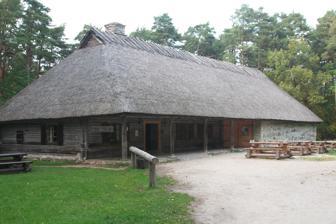
Building: Kolu Inn
Country: Estonia
Year built: 1840
Inn in Estonia; later relocated to Estonian Open Air Museum The Kolu Inn Reassembling the Kolu Inn in 1972 The Kolu Inn ( Estonian : Kolu kõrts ) is a relocated authentic inn originally built in the Estonian vernacular style in the village of Kolu , Harjumaa , in 1840 and currently exhibited and operated as part of the Estonian Open Air Museum . The building was relocated to the museum in 1968 and reconstructed from 1969 to 1973. Since 1993, a restaurant has operated inside the building. The restaurant serves traditional Estonian cuisine. This inn is relatively small, with only one stable room. References